SMS Bismarck

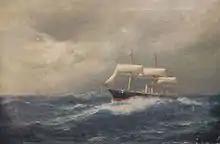
Painting of in the Indian Ocean

Departing from West Africa on 7 July, sailed to Sao Paulo de Luanda in Portuguese Angola and then to Lüderitz Bay in German South West Africa, before proceeding to Cape Town for an overhaul. There, was joined by , which had again been chartered by the navy to serve as a tender. Knorr was instructed to use the cruiser squadron to reinforce the German position during complicated negotiations with Barghash bin Said, the Sultan of Zanzibar, who had disputed German claims to protectorates in what had been proclaimed as German East Africa. and left Cape Town on 5 August and arrived off Zanzibar on 19 August, where they joined the corvettes , , and , the frigate , and .